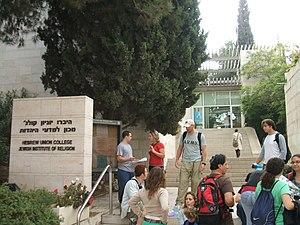
Le Hebrew Union College est un séminaire juif à trois campus aux États-Unis et un à Jérusalem. C'est le plus ancien séminaire juif existant aux Amériques et le principal séminaire de formation de rabbins, chantres, d'éducateurs et de travailleurs communaux pour le judaïsme réformé.
Le Mouvement israélien pour le judaïsme progressiste regroupe plus de 5,000 juifs réformistes. Sous l’influence d’une aliyah croissante de juifs américains, plusieurs communautés sont créées et sont en progression.